Venus and Cupid with a Honeycomb

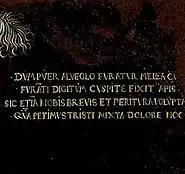

Cranach's "Venus and Cupid with the Honeycomb" displays Cranach's propensity to incorporate moral allegories. It was painted shortly after Martin Luther released his ninety-five theses in 1517 and reflects the common themes of German paintings from this period including moral allegories, idealized nudes, and spiritual elements. The style reflects some of the techniques that he had experimented with during his years spent at court. Cranach's studies of Venus's body in this and other works are similar to those he represented in official portraits painted in the same period, including his painting of the full figure of the Dukes of Saxony, Henry the Pious, and of Catherine of Macklenburg.